Isabelle Adjani

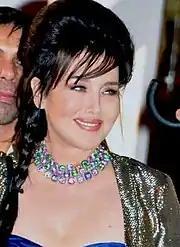
Adjani at the 35th César Awards, 27 February 2010

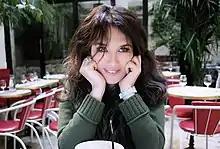
Adjani at the Hôtel Amour, 2012

At the age of 14, Adjani starred in her first motion picture, "" (1970). She first gained fame as a classical actress at the Comédie-Française, which she joined in 1972. She was praised for her interpretation of Agnès, the main female role in Molière's "L'École des femmes." She soon left the theatre to pursue a film career.